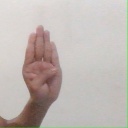
अक्षर: ब